SamTrans

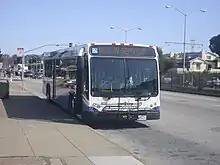
The most common type of bus operated by SamTrans, the Gillig BRT

SamTrans currently has a fleet of 296 buses of various sizes for its fixed-route service. Fifty-five are articulated buses made by New Flyer Industries with the 10 m (35 ft) and 12 m (40 ft) buses with low flooring, are made by the Gillig Corporation. Each bus is equipped with GPS tracking providing both visual and voice next-stop announcements, and are accessible to passengers in wheelchairs and those with limited mobility.